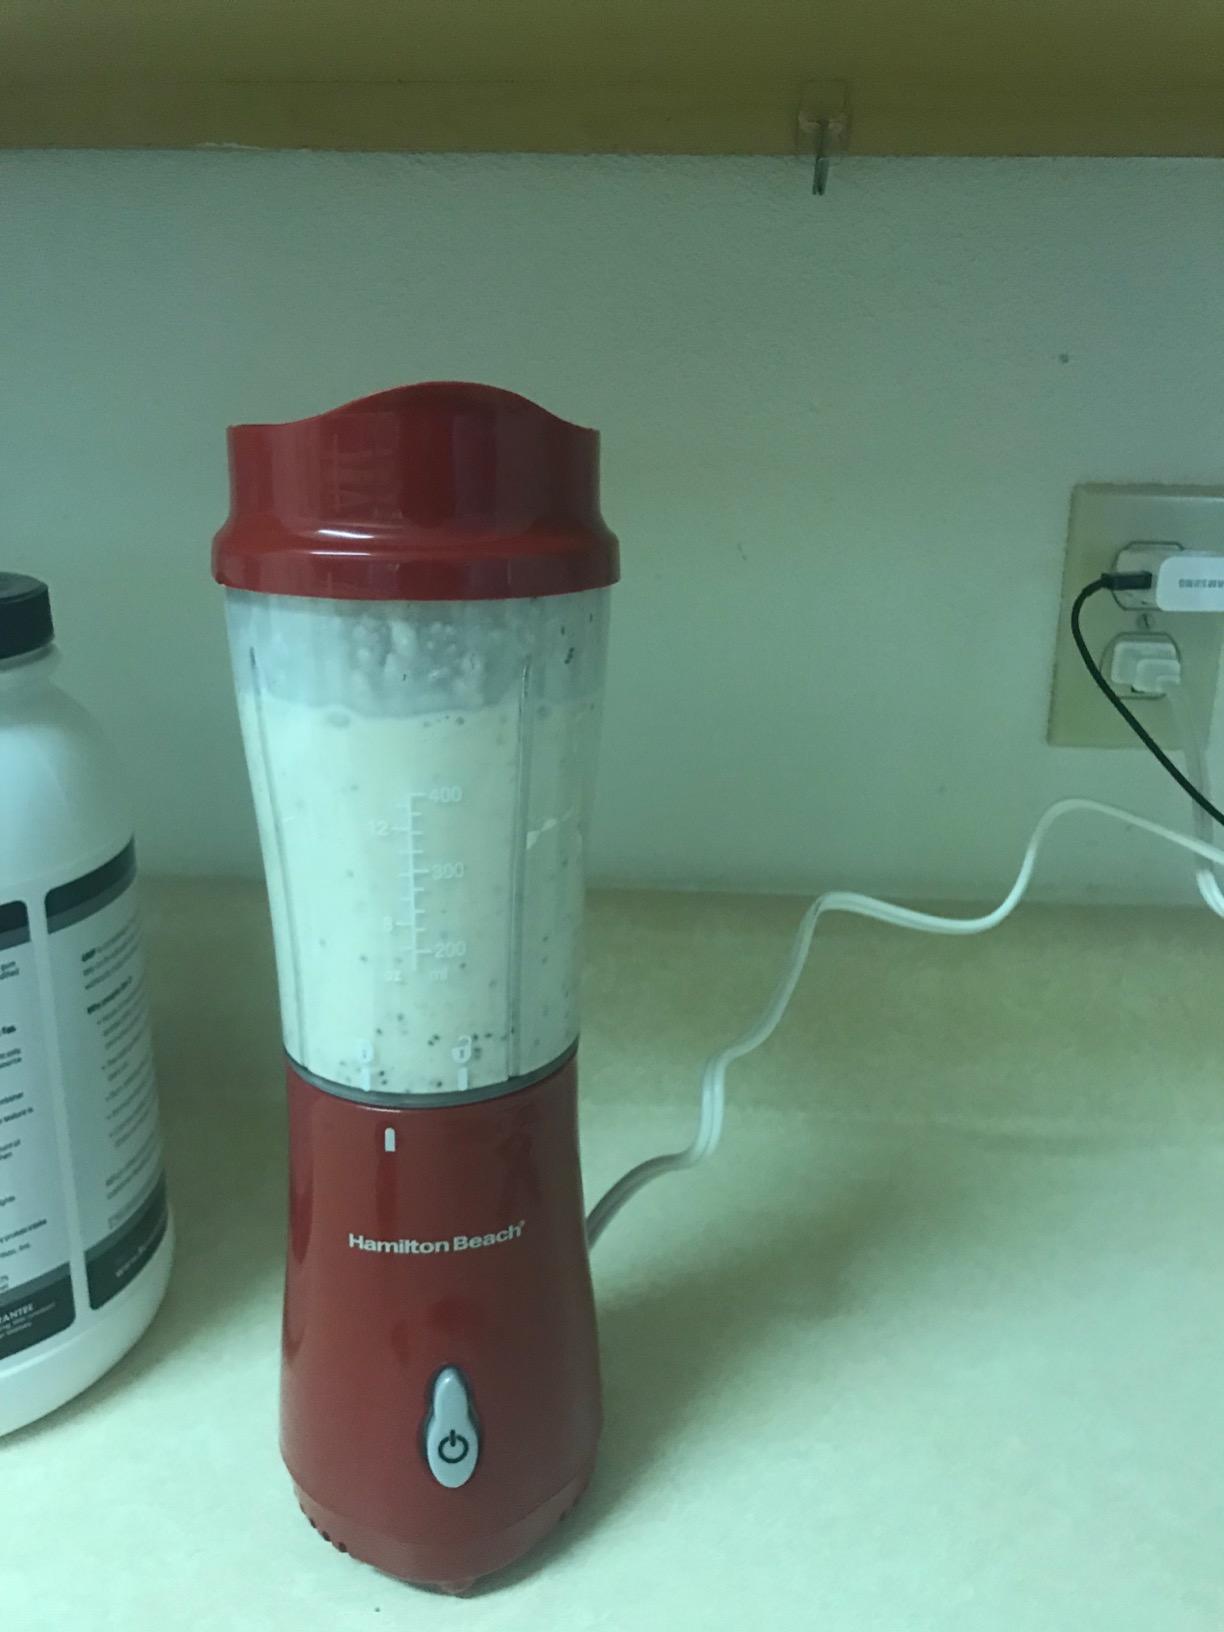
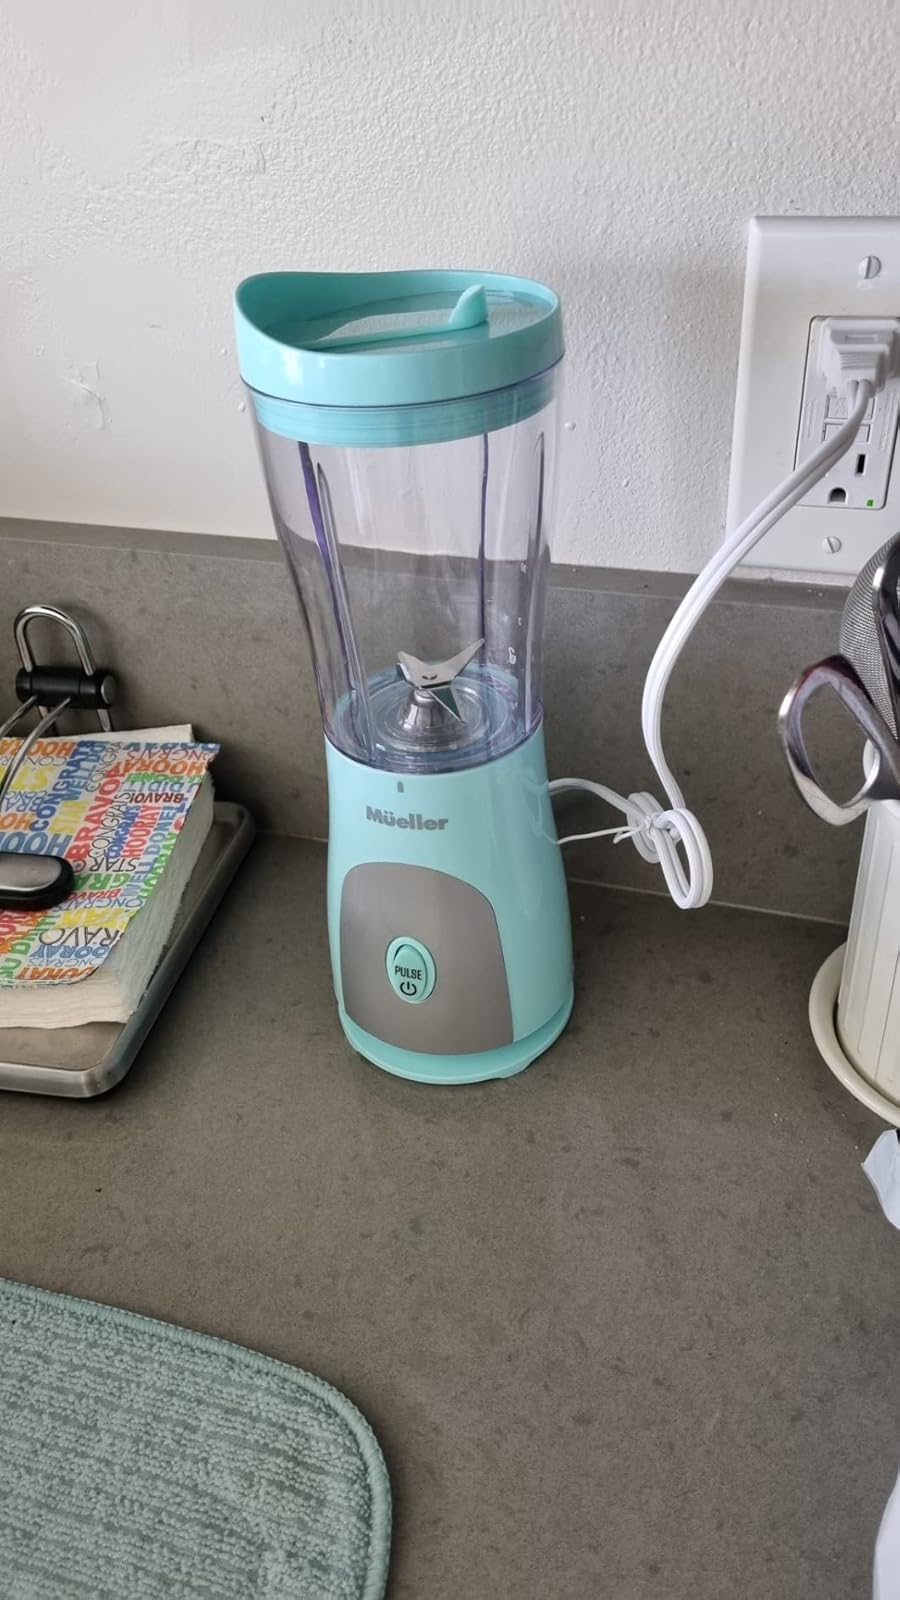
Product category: items_blender
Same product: no